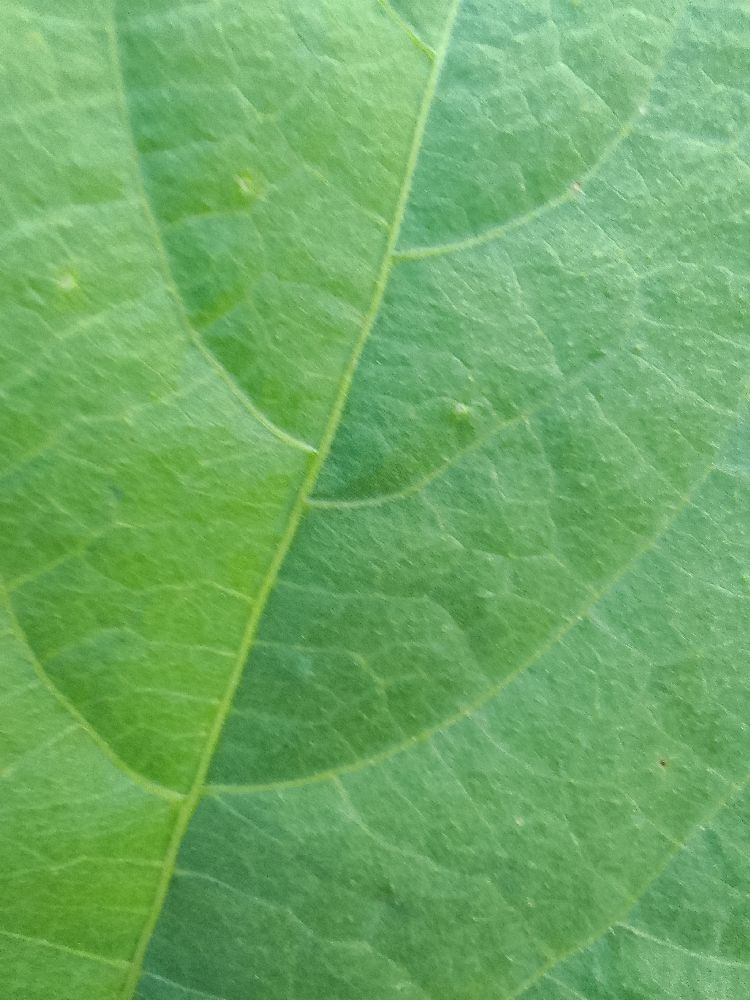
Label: healthy